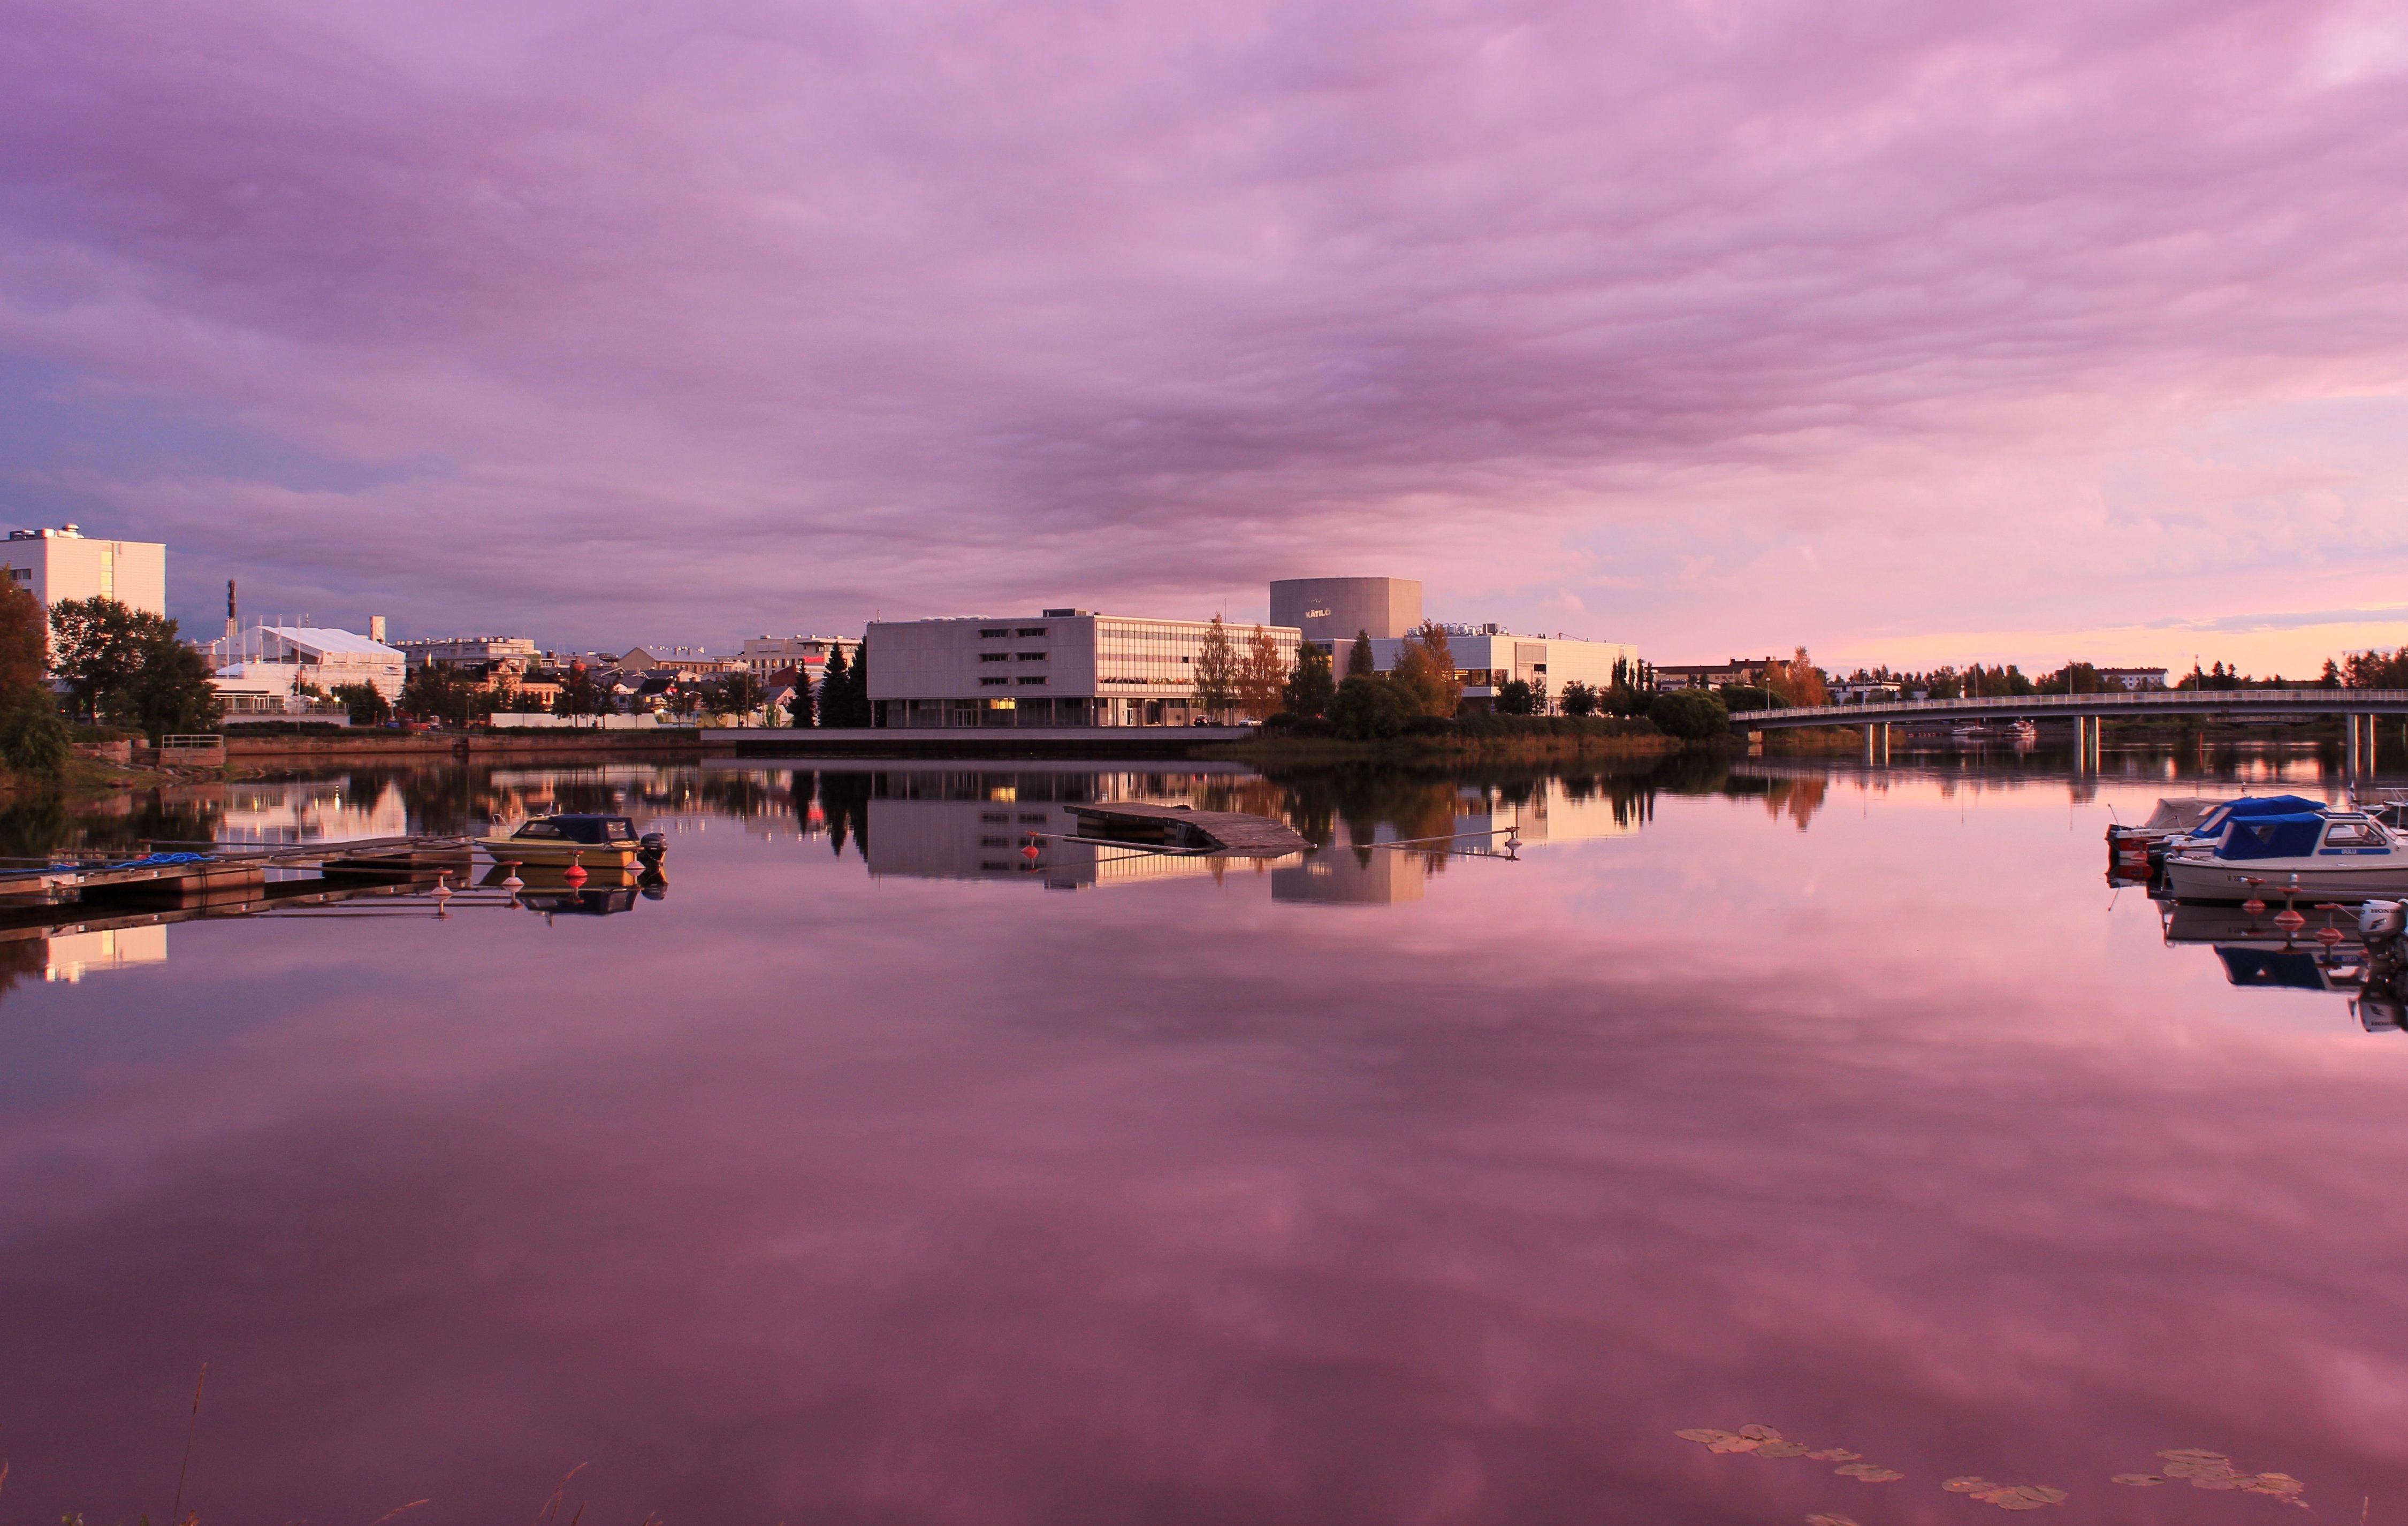
sea, water, nature, horizon, dock, cloud, architecture, sky, sunrise, sunset, skyline, night, morning, dawn, city, river, cityscape, shoreline, dusk, evening, reflection, marina, waterway, outside, clouds, buildings, boats, reflections, finland, oulu, urban area